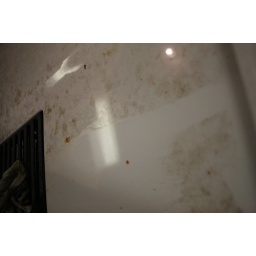
Would you look at that... there's a white car under all that grime!